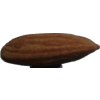
Label: almonds